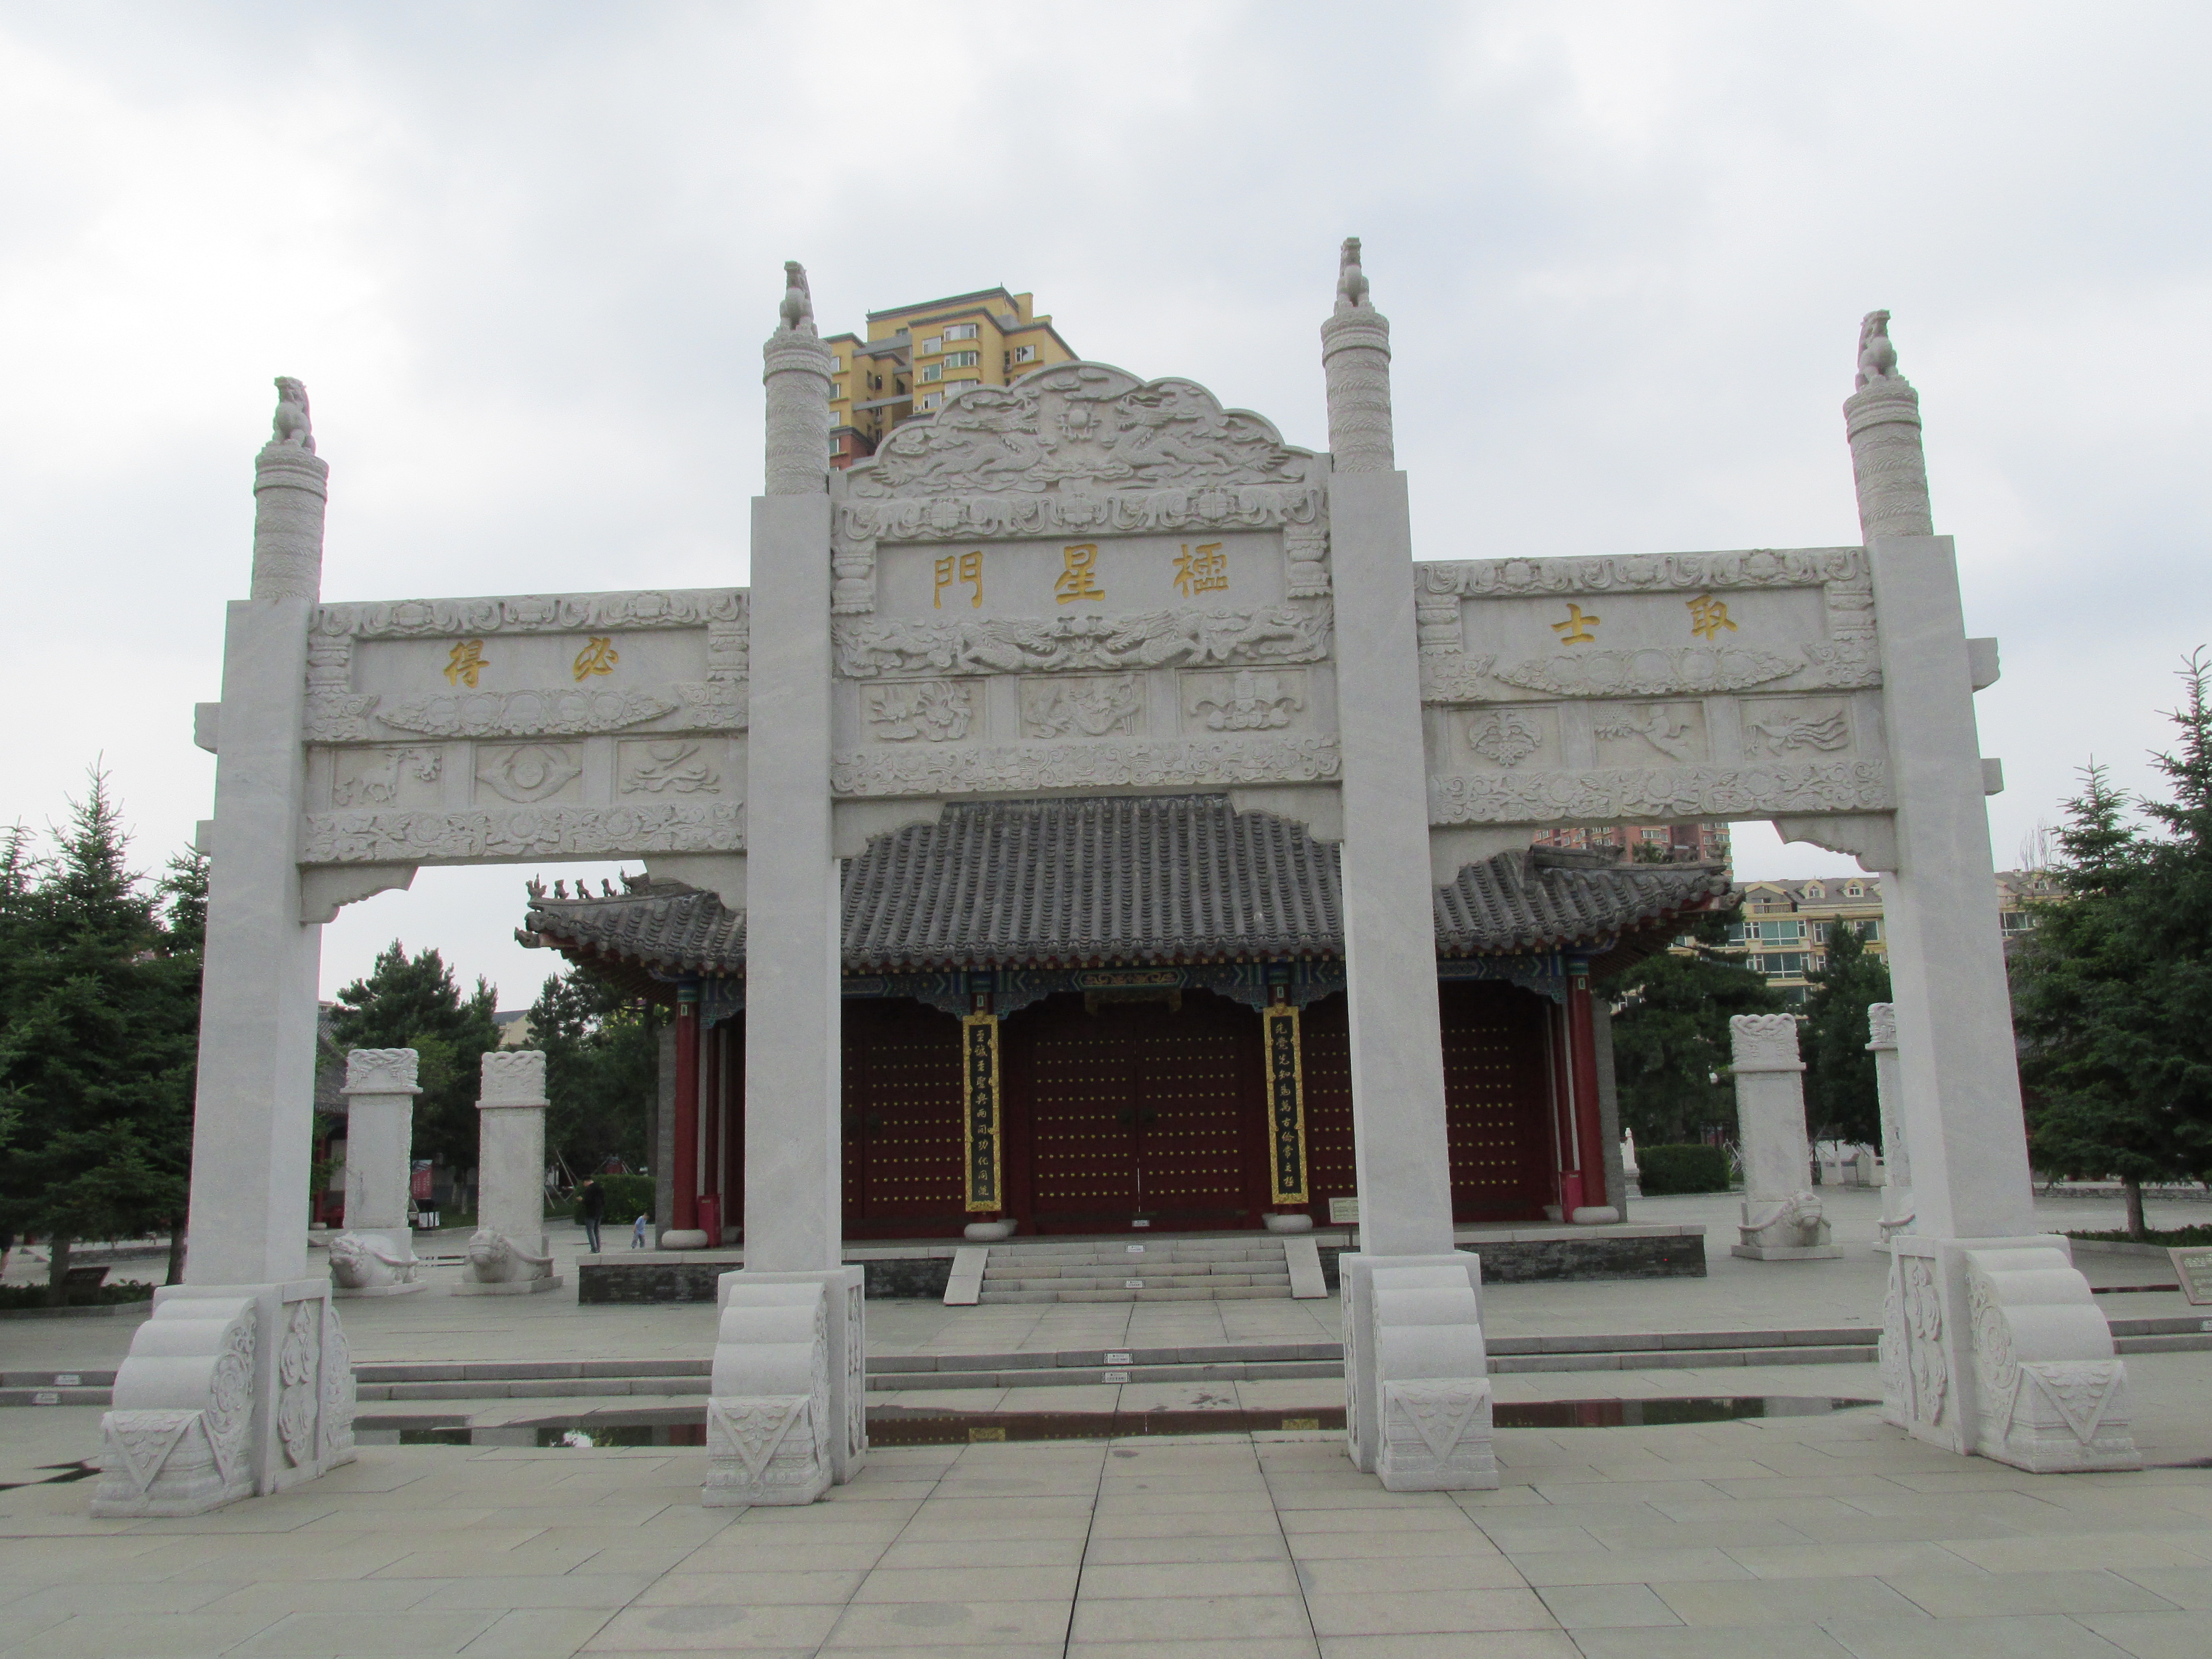
tourism, adventure, Beautiful Places, Pretty Places, environment, Interesting Places, harbin, museums, architecture, art, nature, museum, history, ancient history, china, asia, imperial palace, dynasty, beijing, planning, exhibition, sculpture, map, building, place of worship, historic site, temple, column, shrine